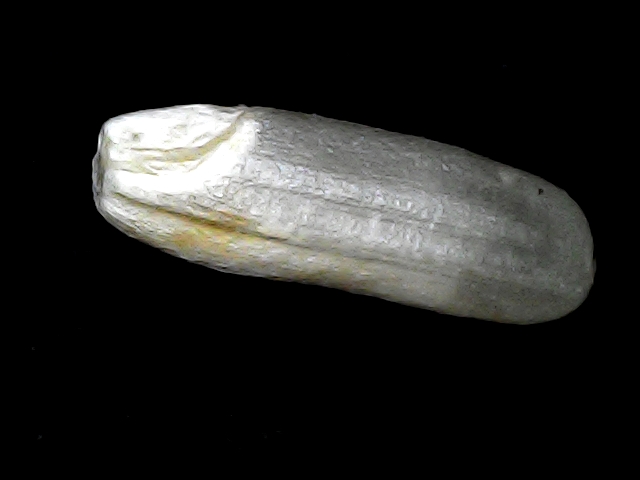
Rice variety: BD75